Robert's Coffee

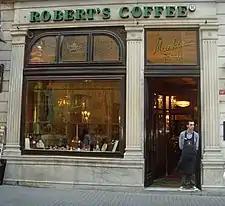
Robert's Coffee on the İstiklal Avenue in Istanbul, Turkey

Robert's Coffee is a Finnish coffee roastery and coffee chain founded in 1987 by Robert Paulig, the former CEO of Paulig. Its selection includes original coffees, coffee blends, espresso coffees, spice coffees, decaffeinated coffee and tea. In 2014, the Paulig Group acquired the roastery and the Robert Paulig trademarks from Robert Paulig after long trademark disputes. The Robert's Coffee chain was not part of the deal and is still owned by the Robert Paulig family.